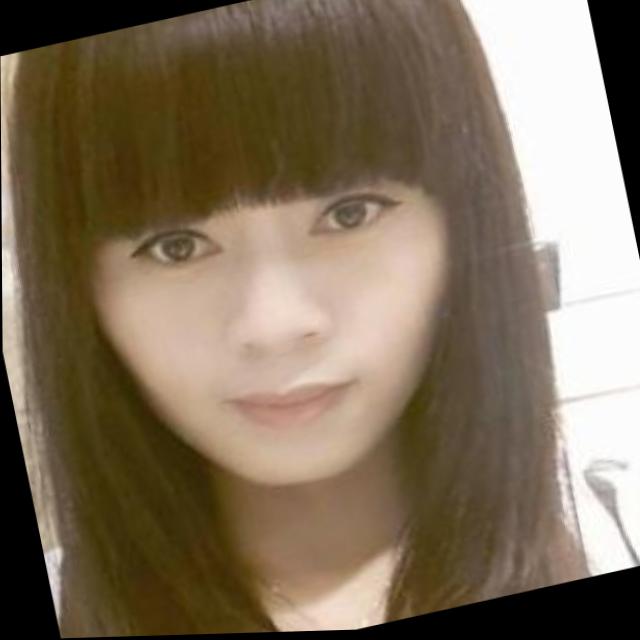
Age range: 21-44